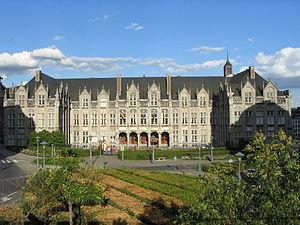
Façade ouest (néogothique
Jean-Charles Delsaux, né en 1821 à Herstal et mort en 1893 à Uccle, est un architecte belge.
Les sculptures de la façade du palais provincial de Liège sont des statues et bas-reliefs représentant des personnages et évènements marquants de la ville de Liège.